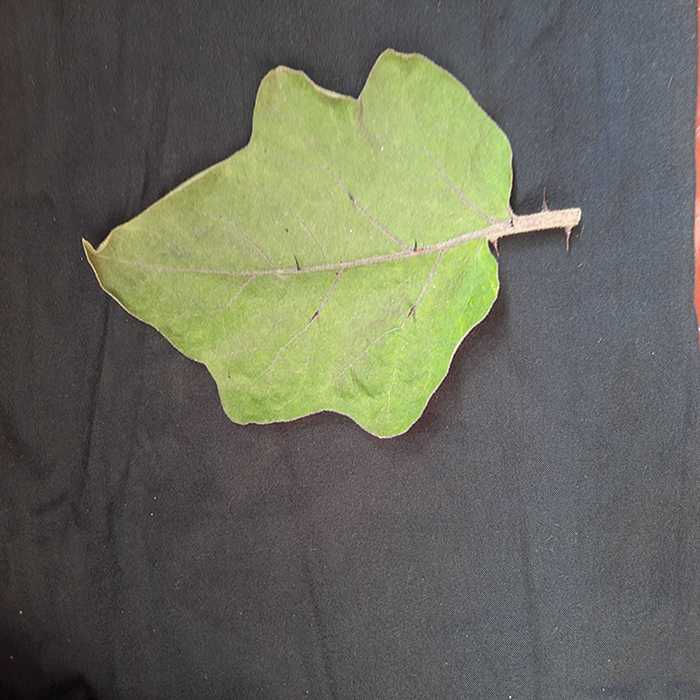
Plant: Eggplant
Label: Eggplant fresh leaf